The Carnival Prince

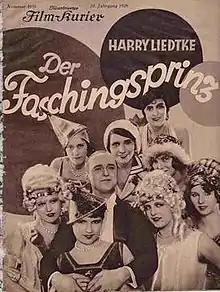

The Carnival Prince (German: Der Faschingsprinz) is a 1928 German silent film directed by Rudolf Walther-Fein and starring Marianne Winkelstern, Harry Liedtke and Hans Junkermann.